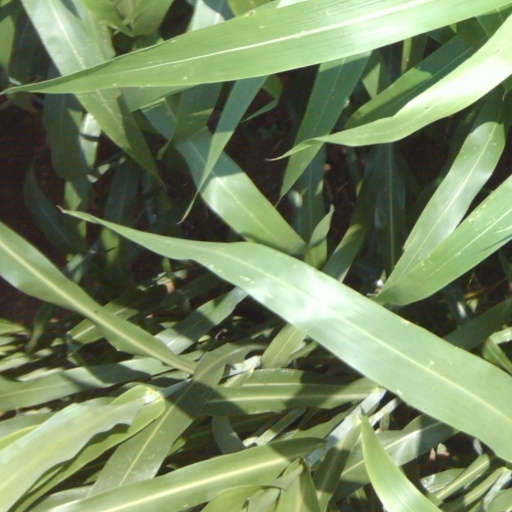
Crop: sorghum